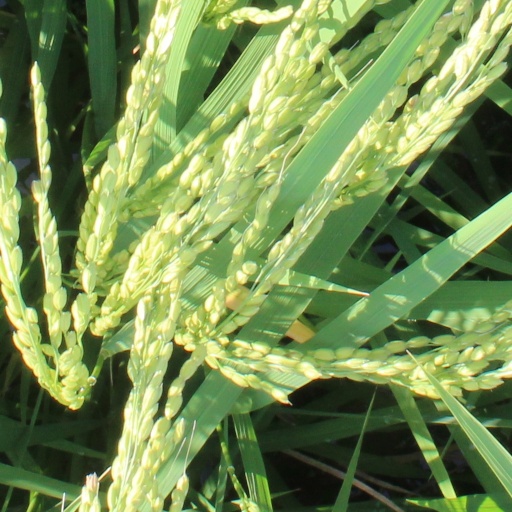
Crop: rice